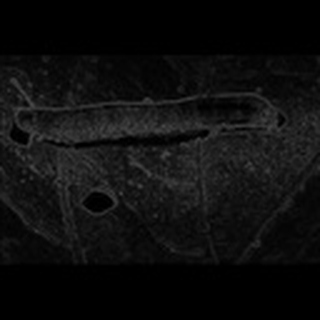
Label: cotton_army_worm